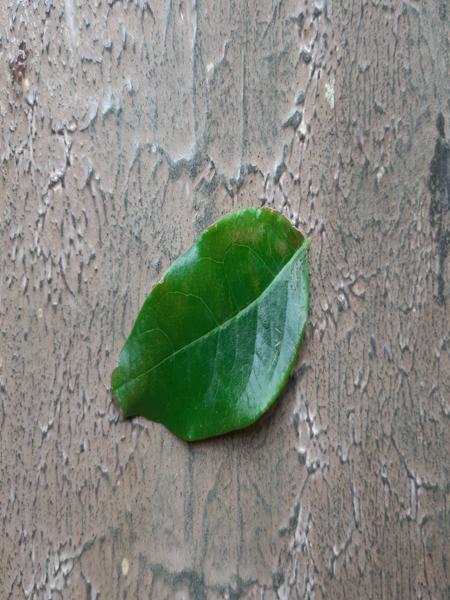
Plant: Amla